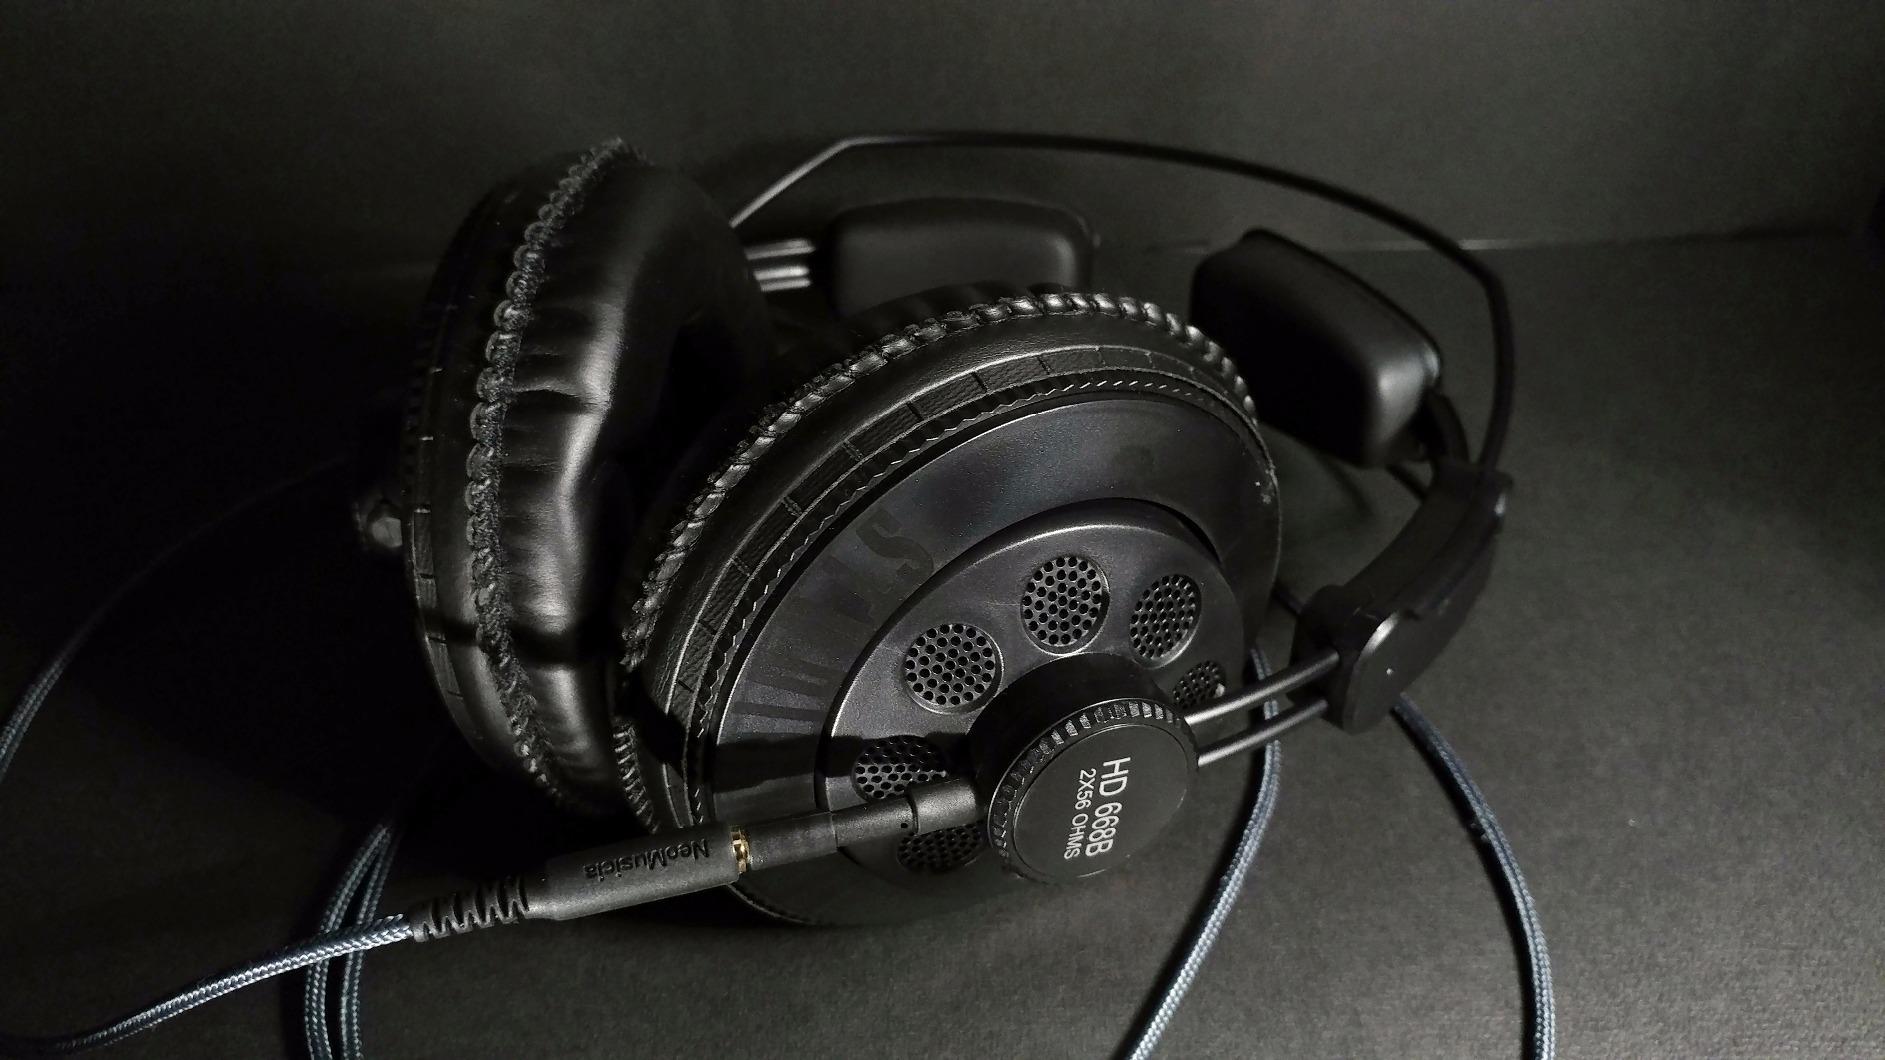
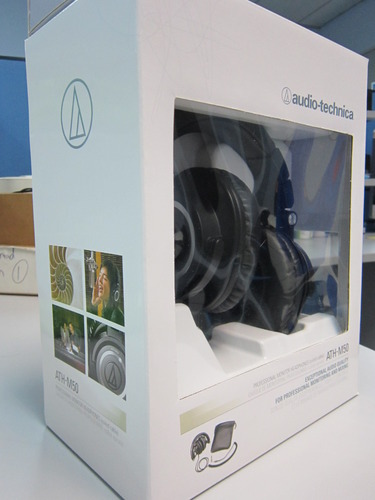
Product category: headphones
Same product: no